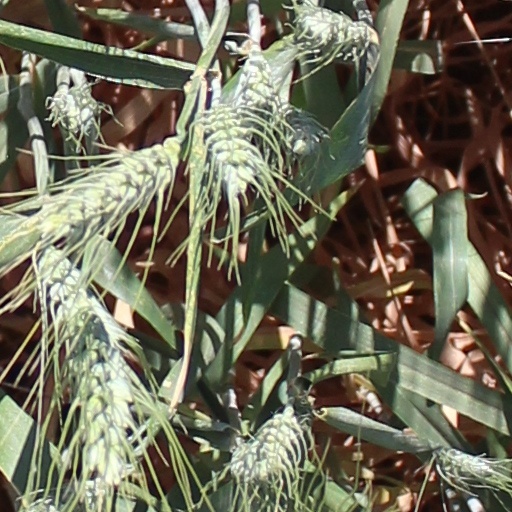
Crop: wheat